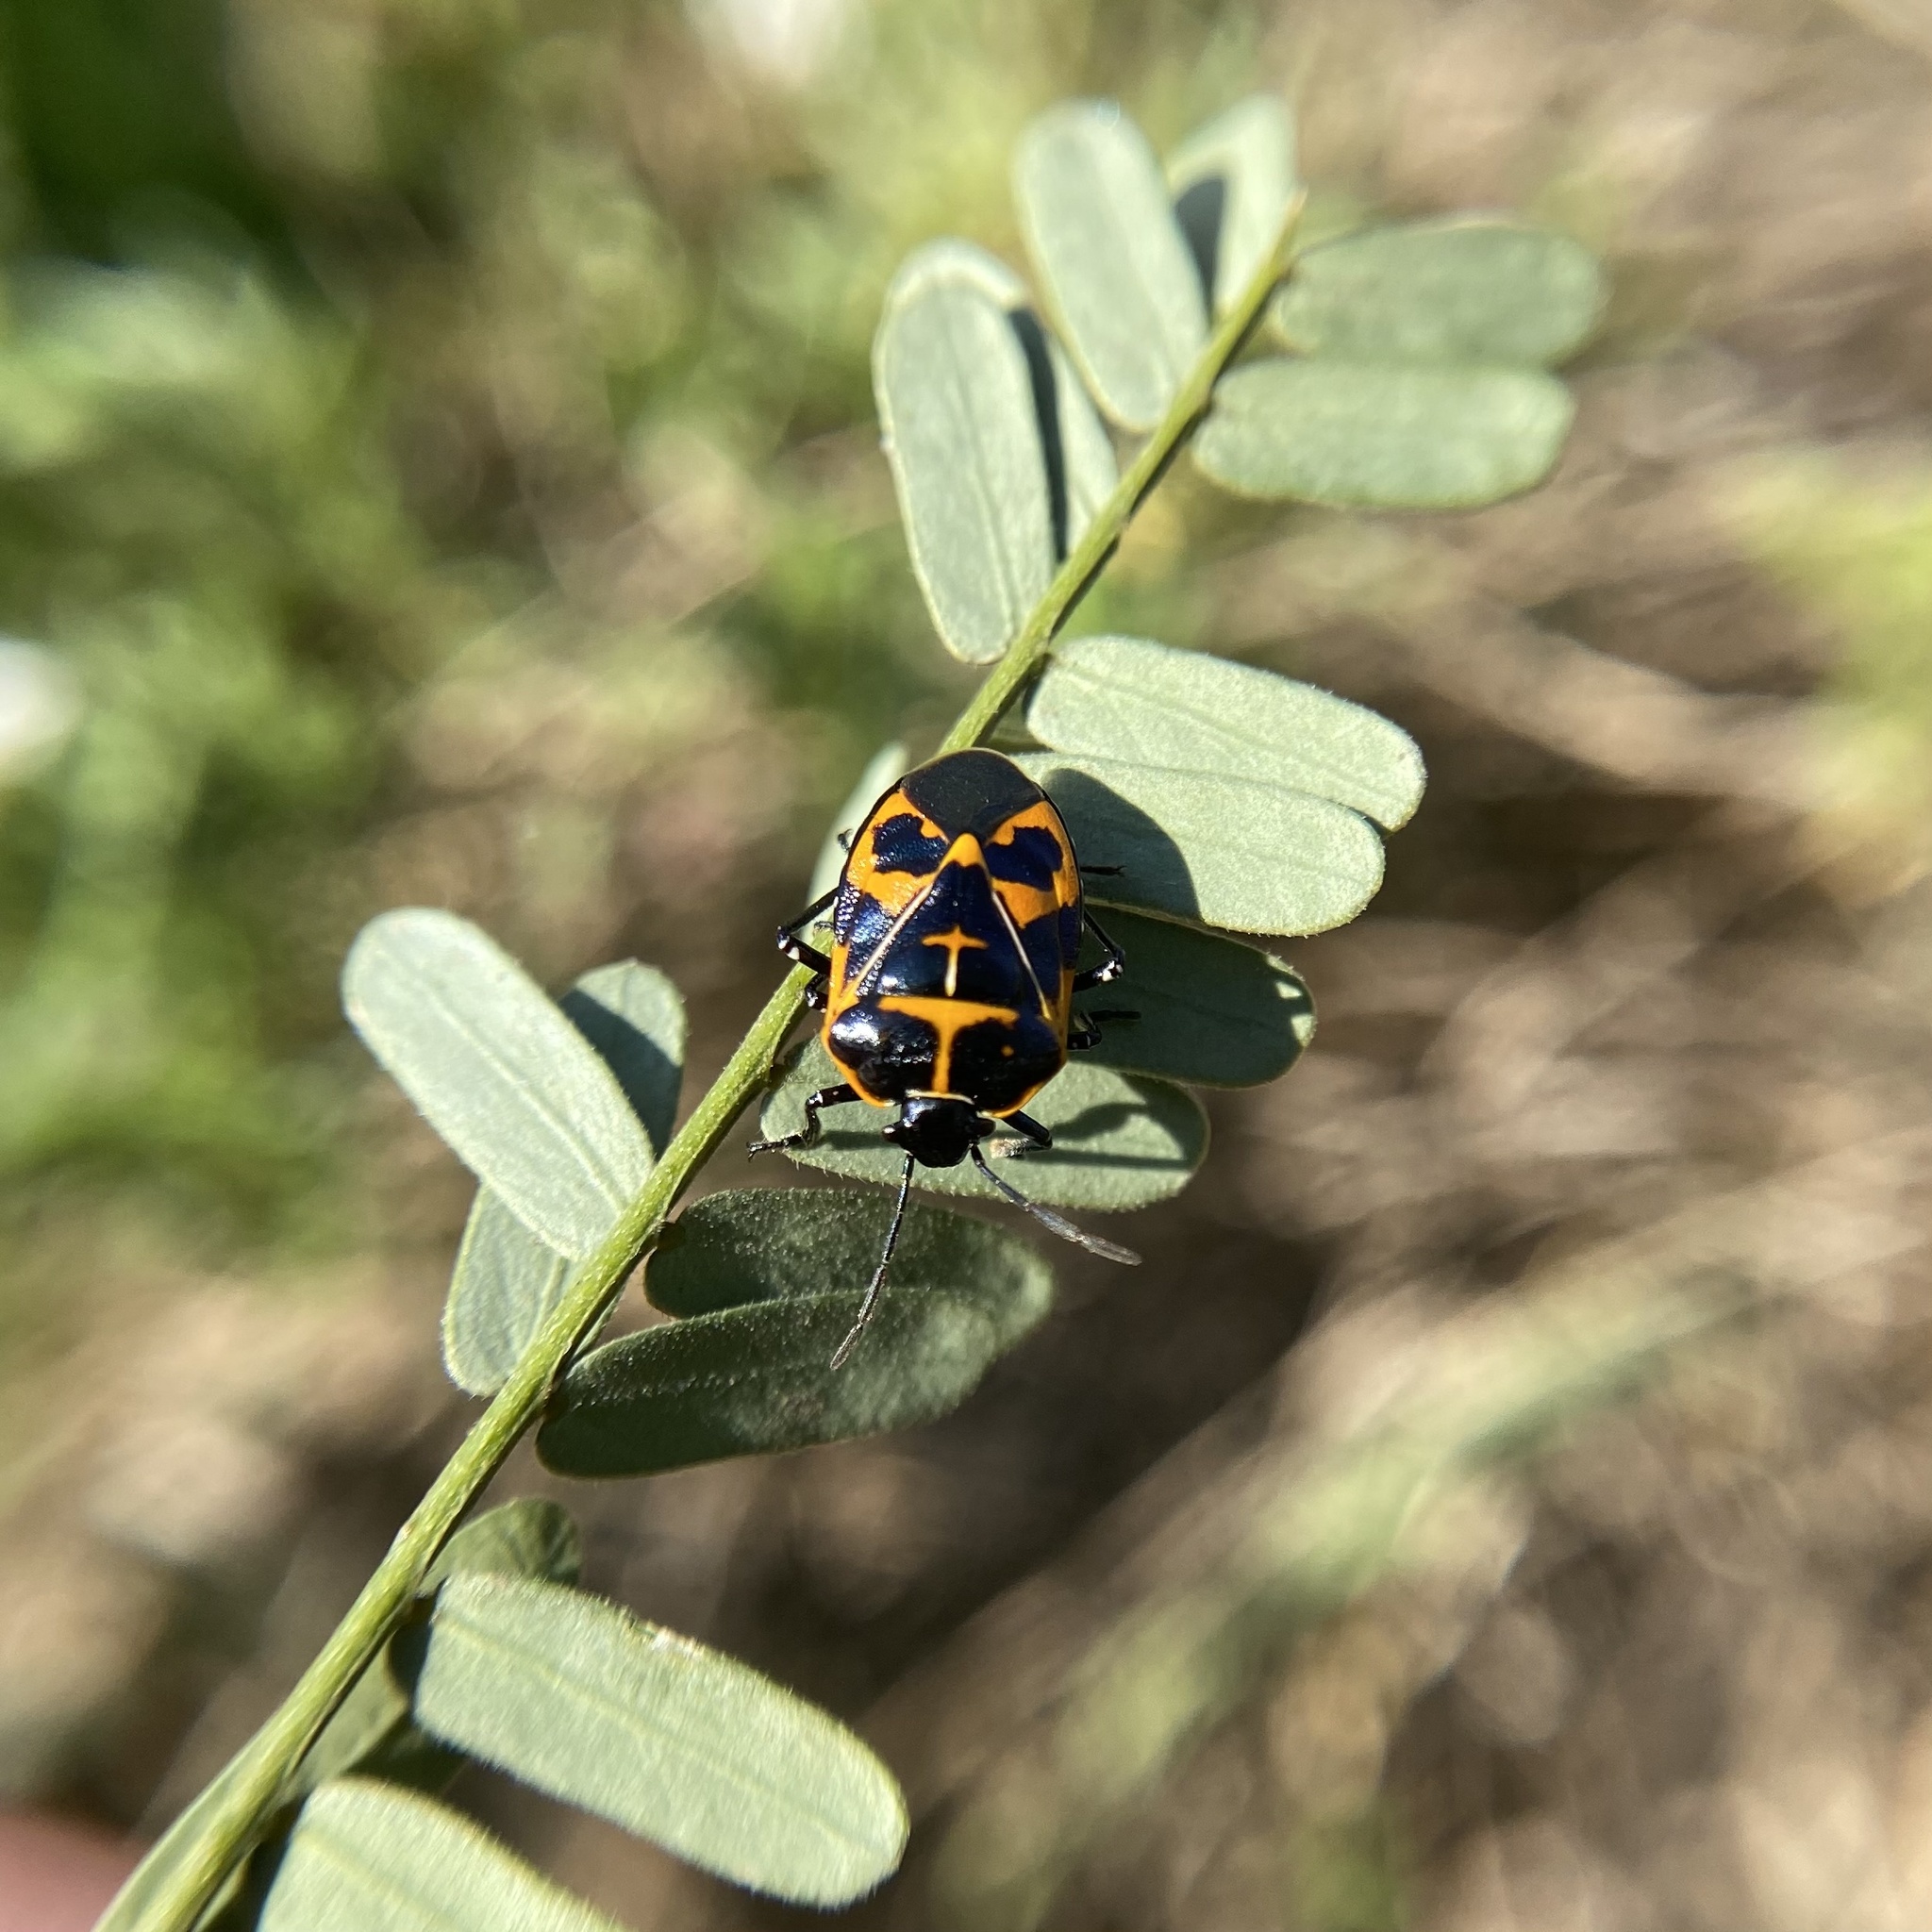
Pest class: stink_bug